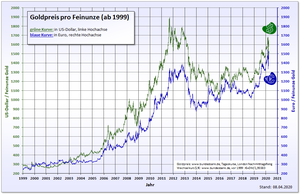
Le projet Osisko ou projet Canadian Malartic est un projet de mine aurifère à ciel ouvert situé dans la ville de Malartic, dans la région administrative de l'Abitibi-Témiscamingue au Québec et qui est devenue en 2011 l'une des plus grandes au Canada. La mine est sous la gestion de la Corporation minière Osisko, une société de développement minier basée à Montréal, Québec. Il s'agit d'un des 20 sites les plus prometteurs au monde pour une compagnie.